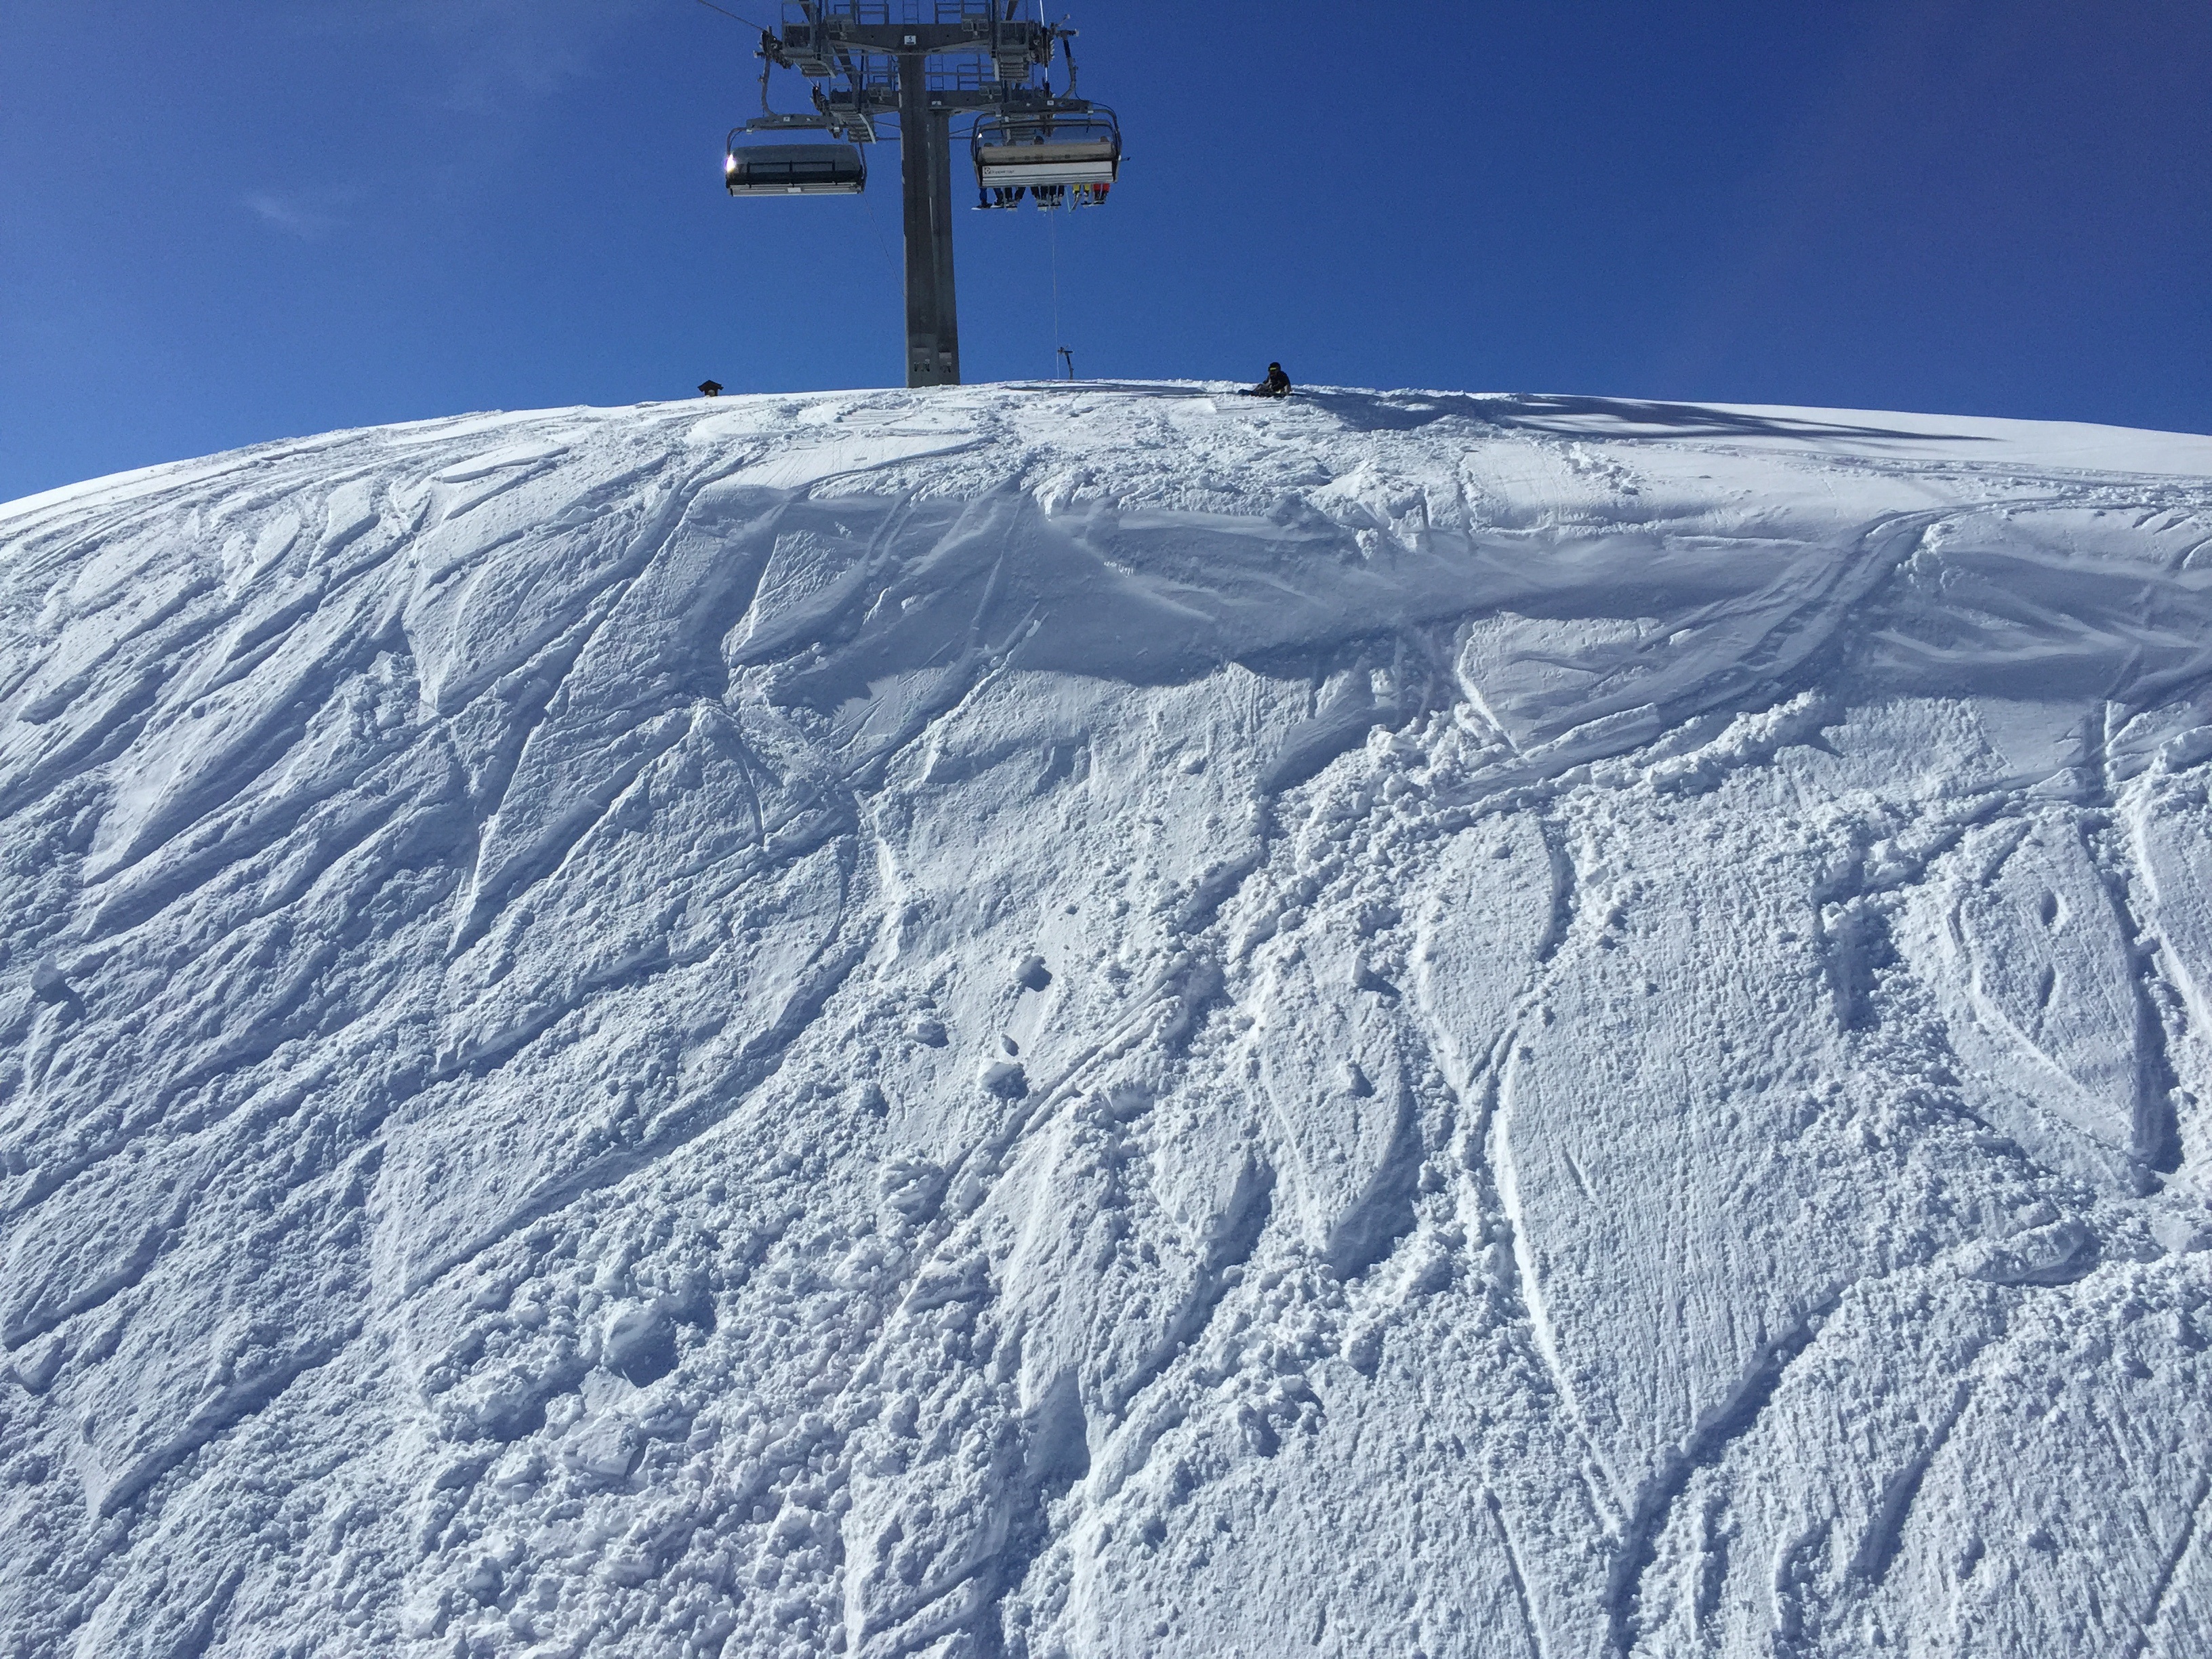
mountain, snow, winter, mountain range, chairlift, ski lift, weather, arctic, snowboard, skiing, ridge, summit, winter sport, lift, mountains, ski, plateau, piste, winter sports, skiers, landform, ski touring, dream day, deep snow, arctic ocean, ski mountaineering, geographical feature, mountainous landforms, geological phenomenon, ice cap, lofer